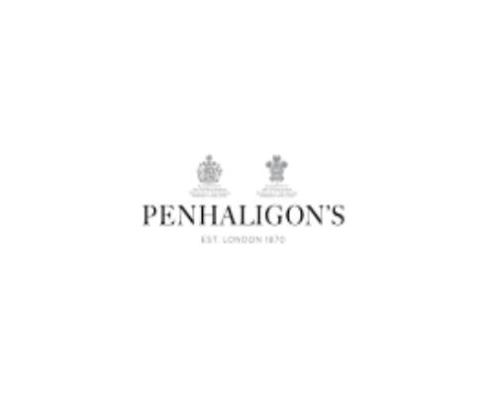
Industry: Necessities